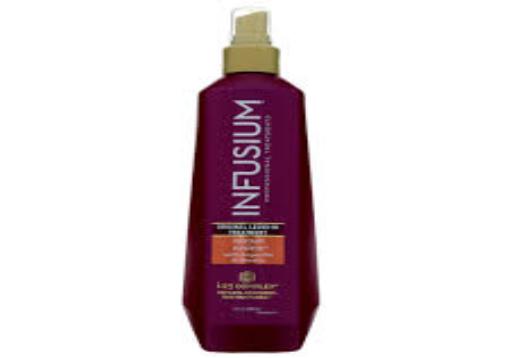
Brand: Infusium 23
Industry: Necessities